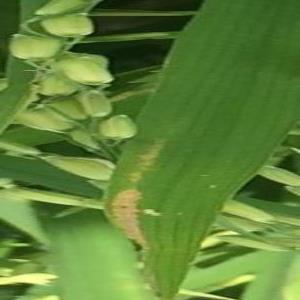
Disease: Bacterialblight